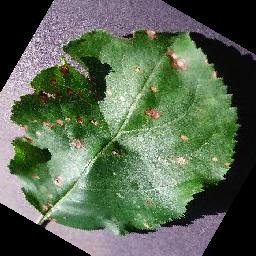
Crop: apple
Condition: black_rot